Monastery of Corpus Christi las Carboneras

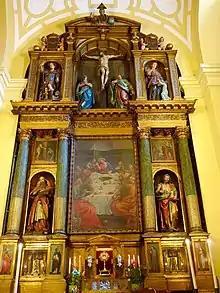
The main reredos of the monastery's church

The architecture and sculptures of the main reredos of the monastery's church are a work by Antón de Morales (ca. 1559-after 1625) from 1622. Its paintings are by Vicente Carducho. The predella (or Spanish "banco") shows from left to right paintings of the Saints Augustine, Anne, Dominic, Joachim, Clare, Joseph, Gregory, Lawrence and Stephen, the paintings.